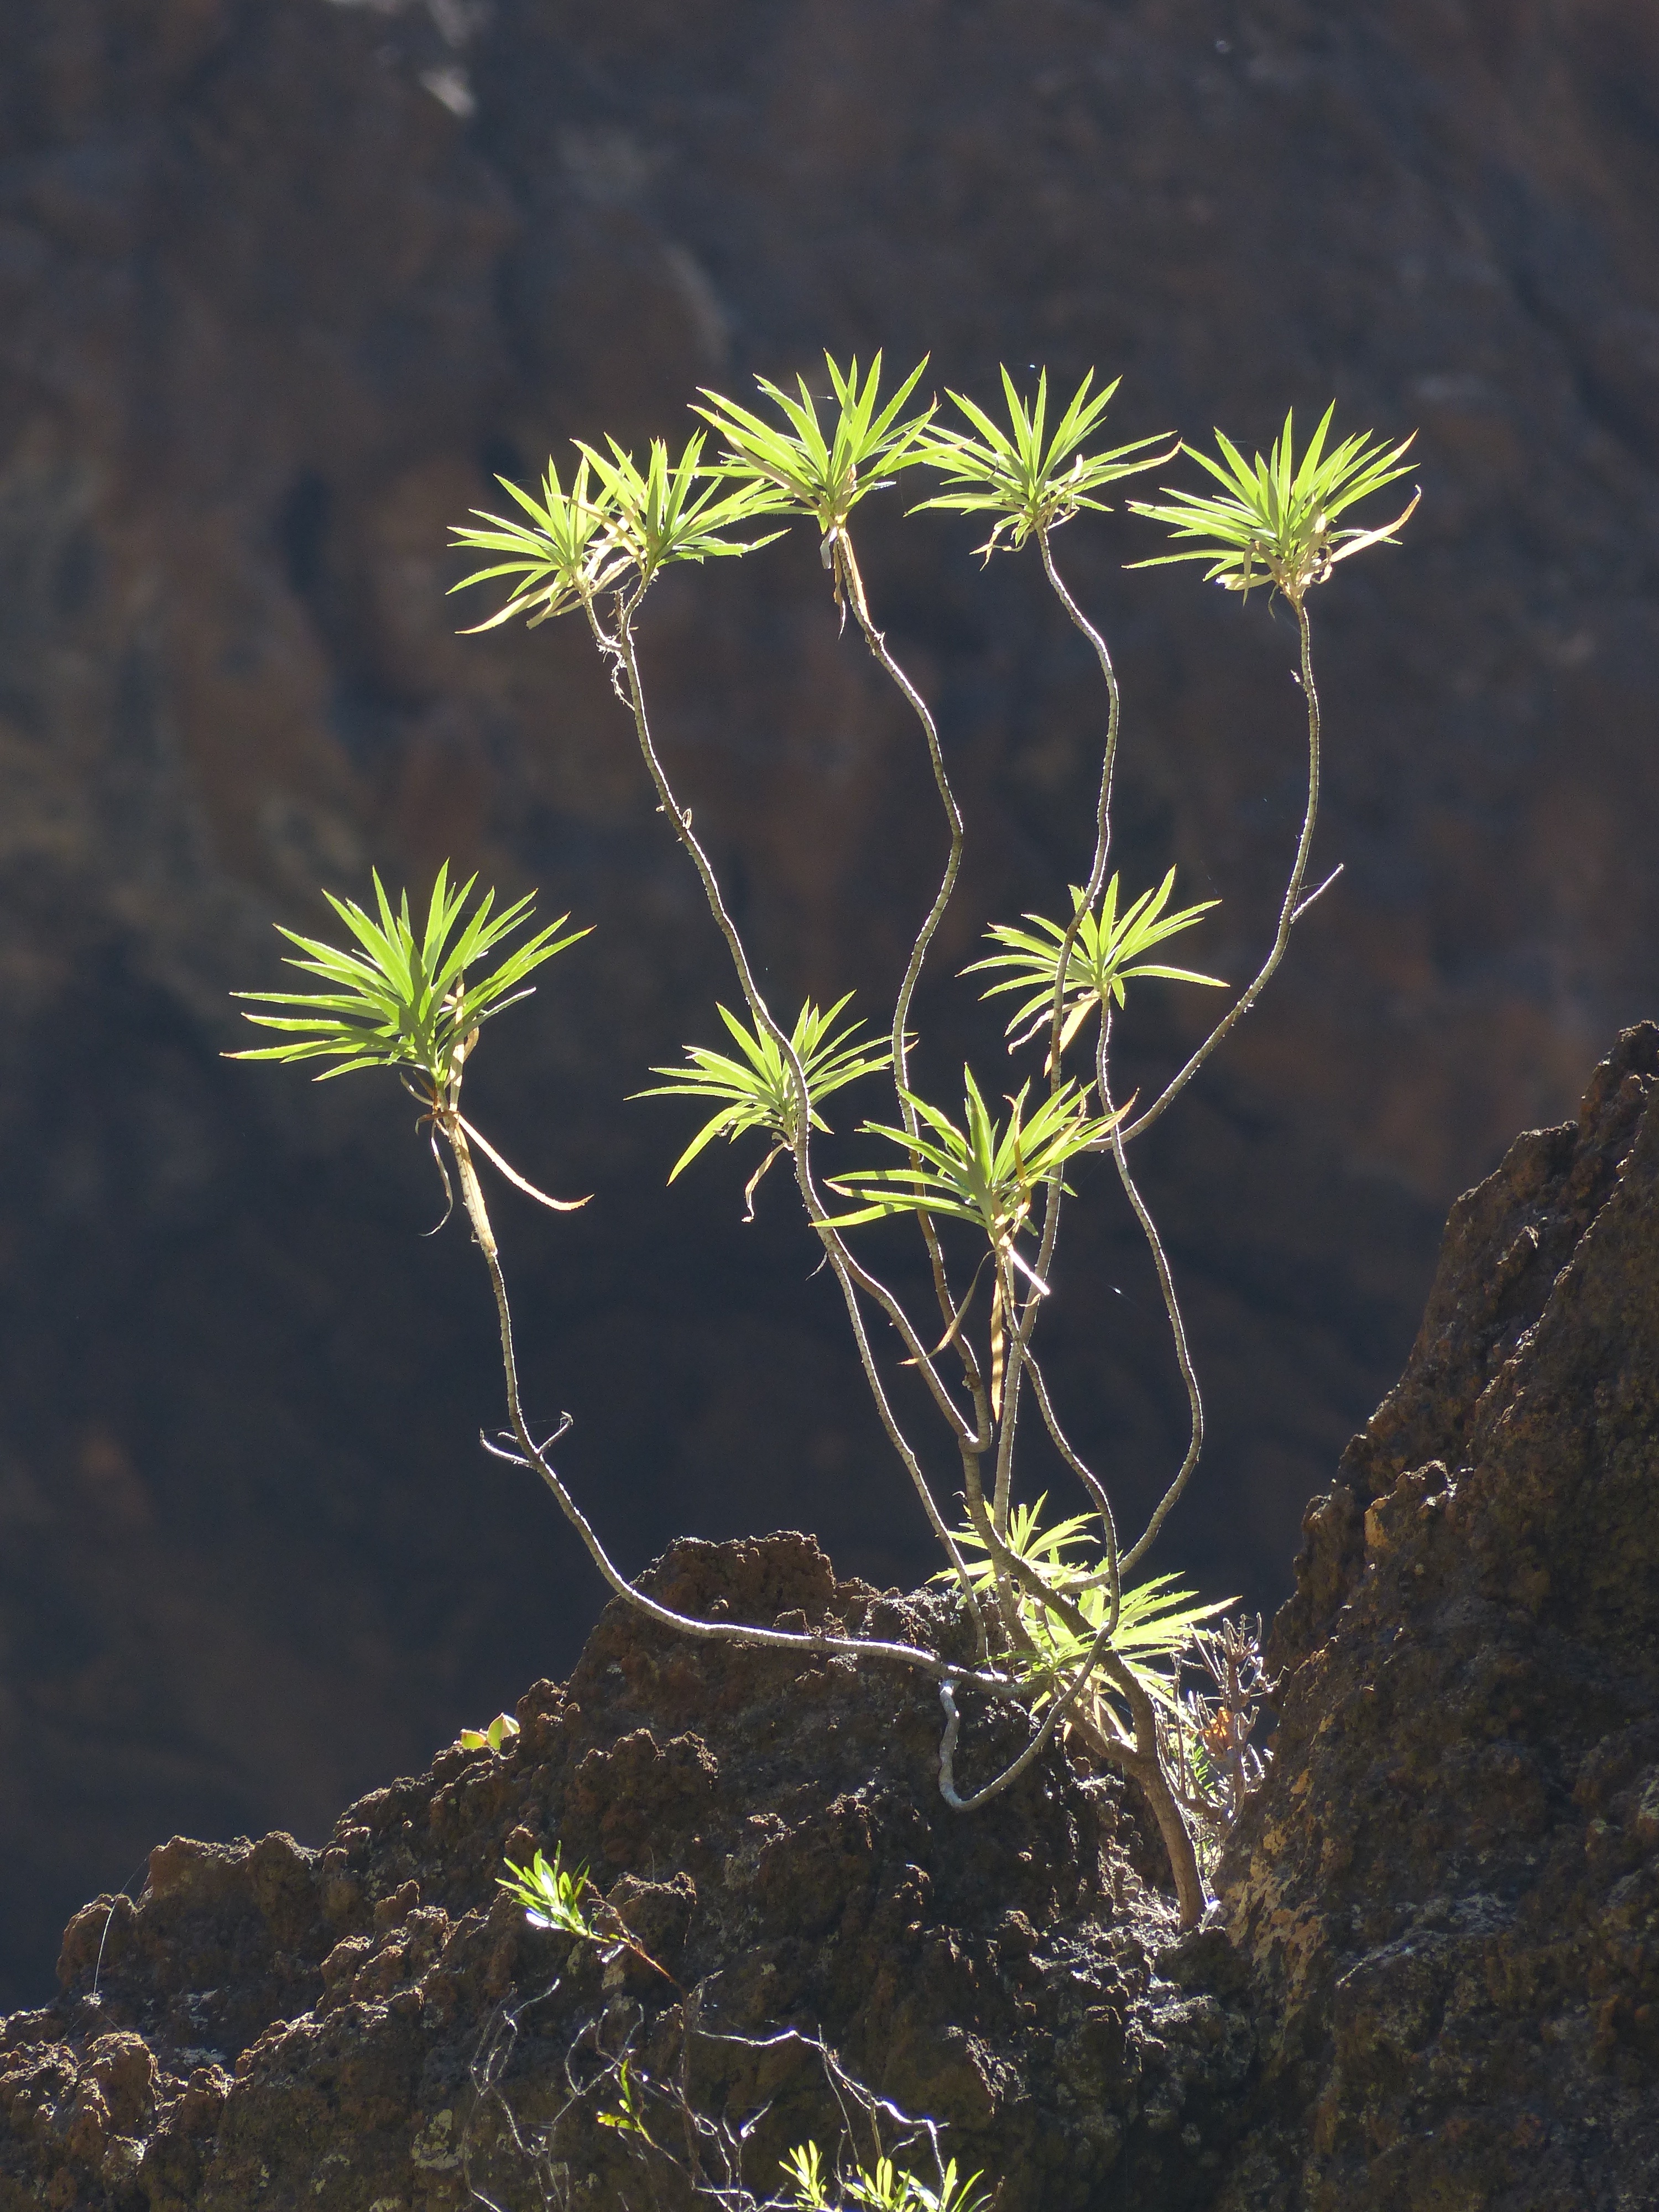
tree, nature, plant, leaf, flower, bush, green, soil, botany, flora, wildflower, tenerife, exotic, euphorbia, back light, flowering plant, inflorescences, spurge family, spurge, euphorbiaceae, grass family, plant stem, land plant, masca ravine, euphorbia atropurpurea, palmate